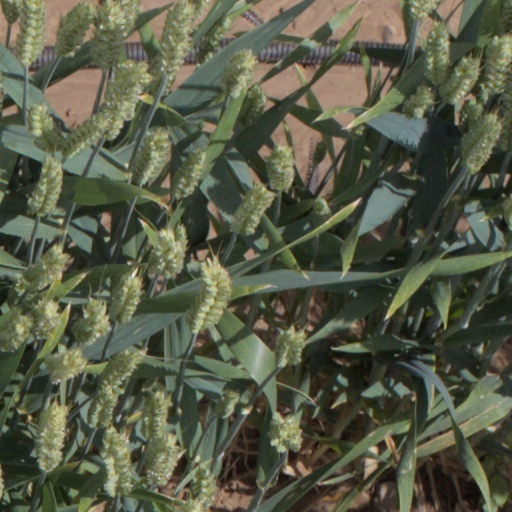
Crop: wheat